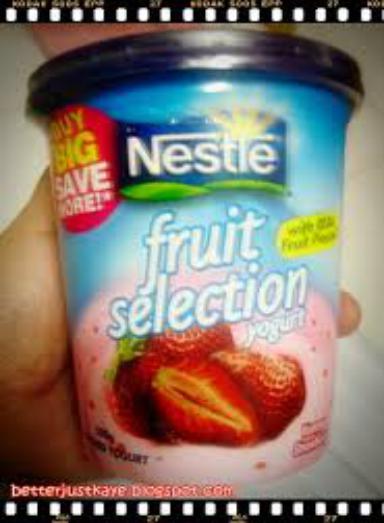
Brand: Fruit Selection Yogurt
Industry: Food